Fochabers

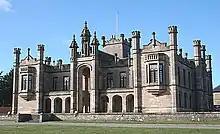
Milne's Primary School.

There are two schools in Fochabers, Milne's Primary School (formerly Milne's Institution) and Milne's High School, which currently serves approximately 300 pupils from Fochabers itself and the surrounding villages and farms. Milne's Institution was originally built in 1846, in accordance with Alexander Milne's Last Will and Testament, using £20,000 (~£2,700,000 today) he left for this purpose.